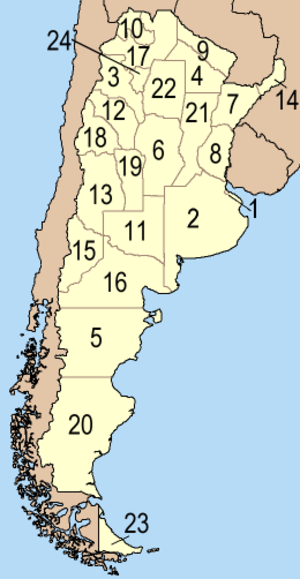
Argentinas provinser
Kort over Argentinas delstater
Argentina består af 23 provinser, og et føderalt distrikt, markeret med et*: